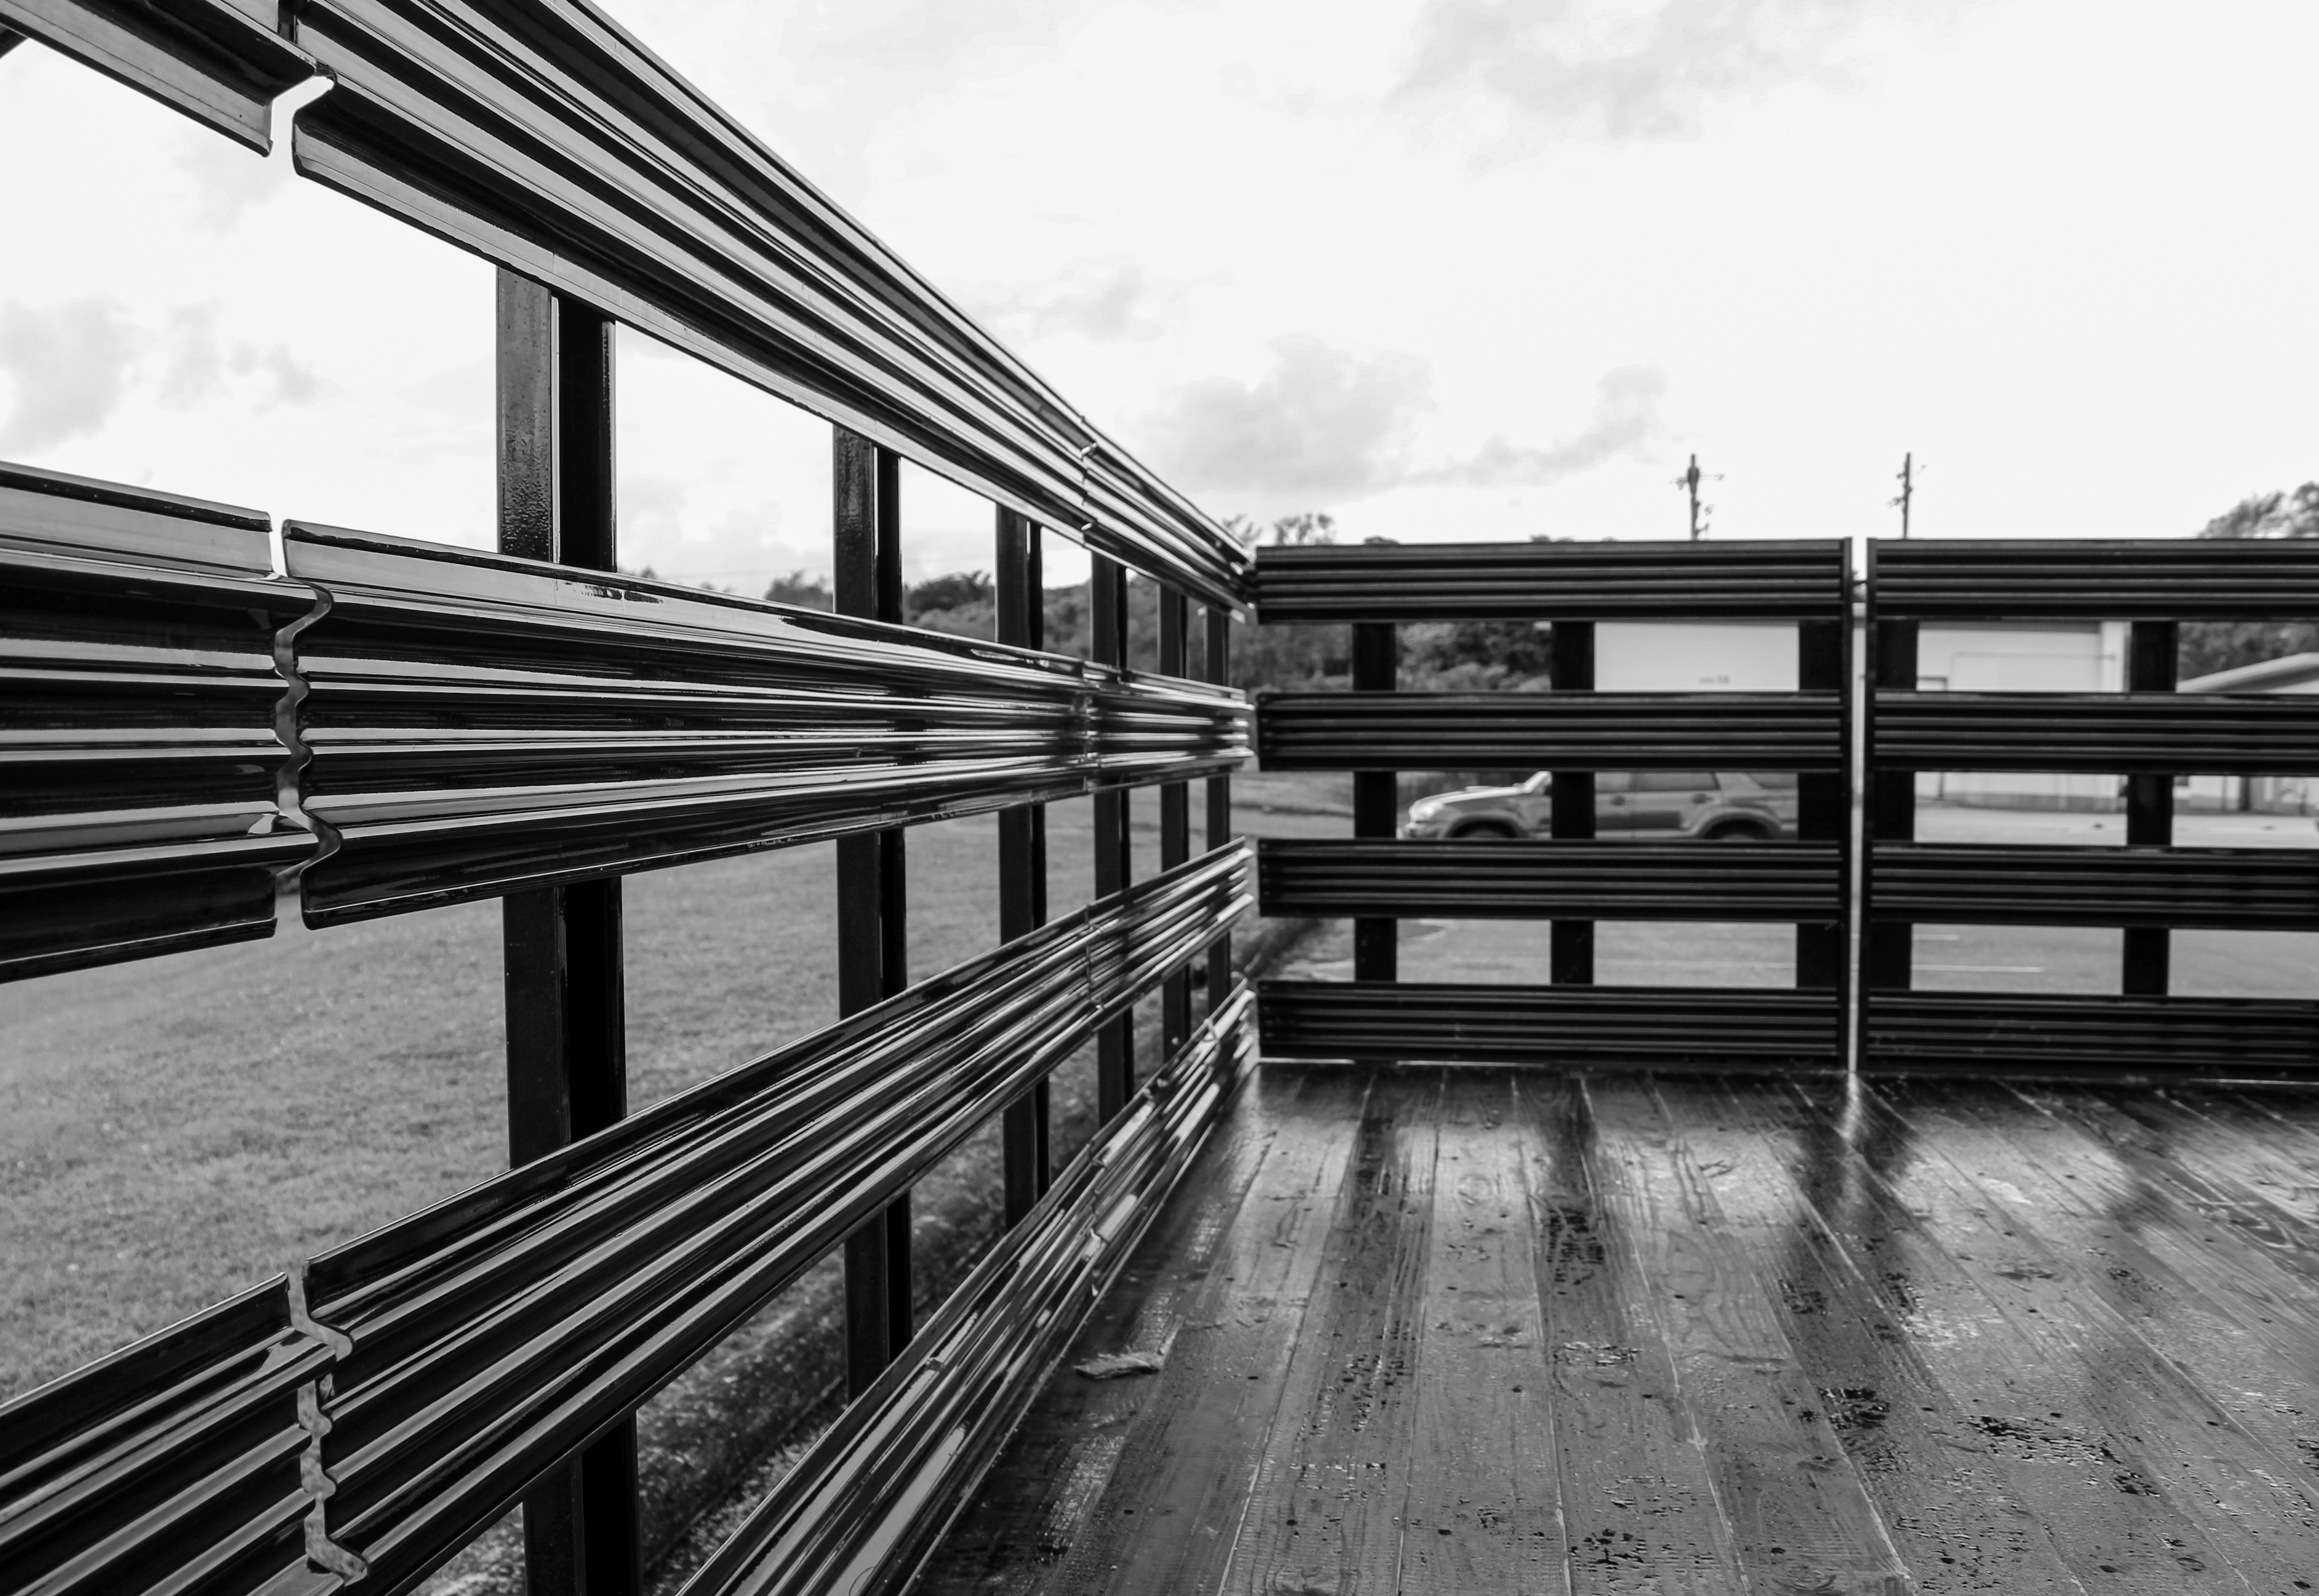
truck bed, flatbed, gates, black and white, wood floor, metal gates, sky, window, cloud, wood, building, rectangle, parallel, Tints and shades, symmetry, plank, landscape, monochrome photography, facade, monochrome, handrail, metal, hardwood, glass, reflection, shade, flooring, guard rail, room, steel, roof, daylighting, shadow, pattern, lumber, transport, road, apartment, public transport, bridge, still life photography